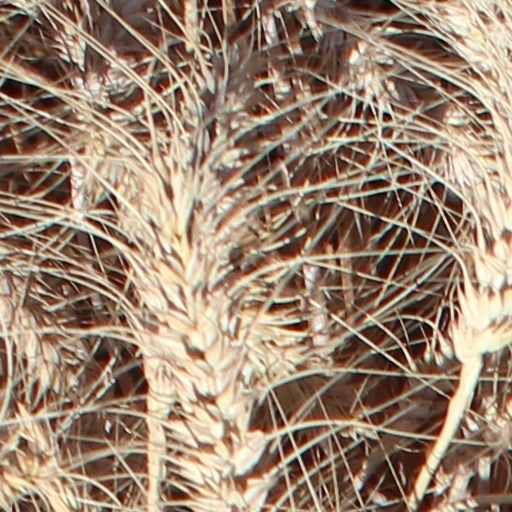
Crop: wheat